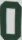
Number: 0